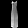
Label: Dress